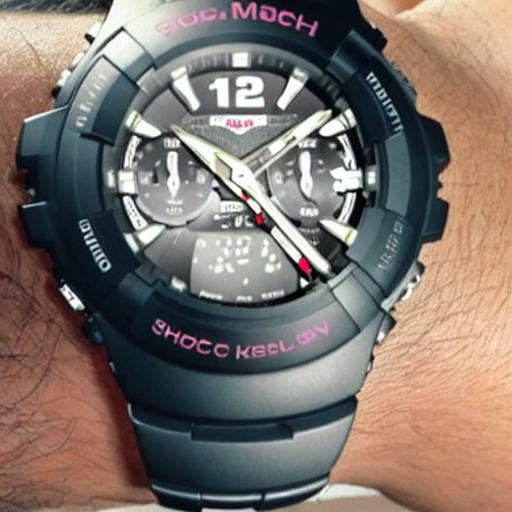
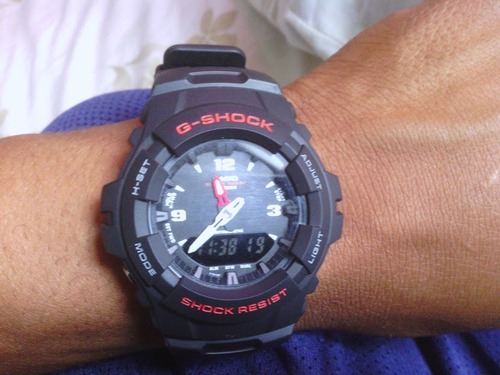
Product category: accessories_watch
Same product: no